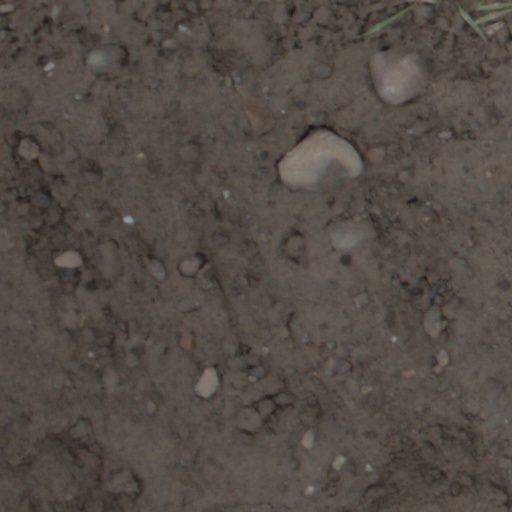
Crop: wheat